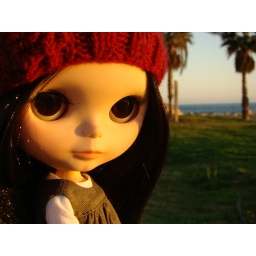
Uva enjoys a wonderful evening at the beach in front of our house